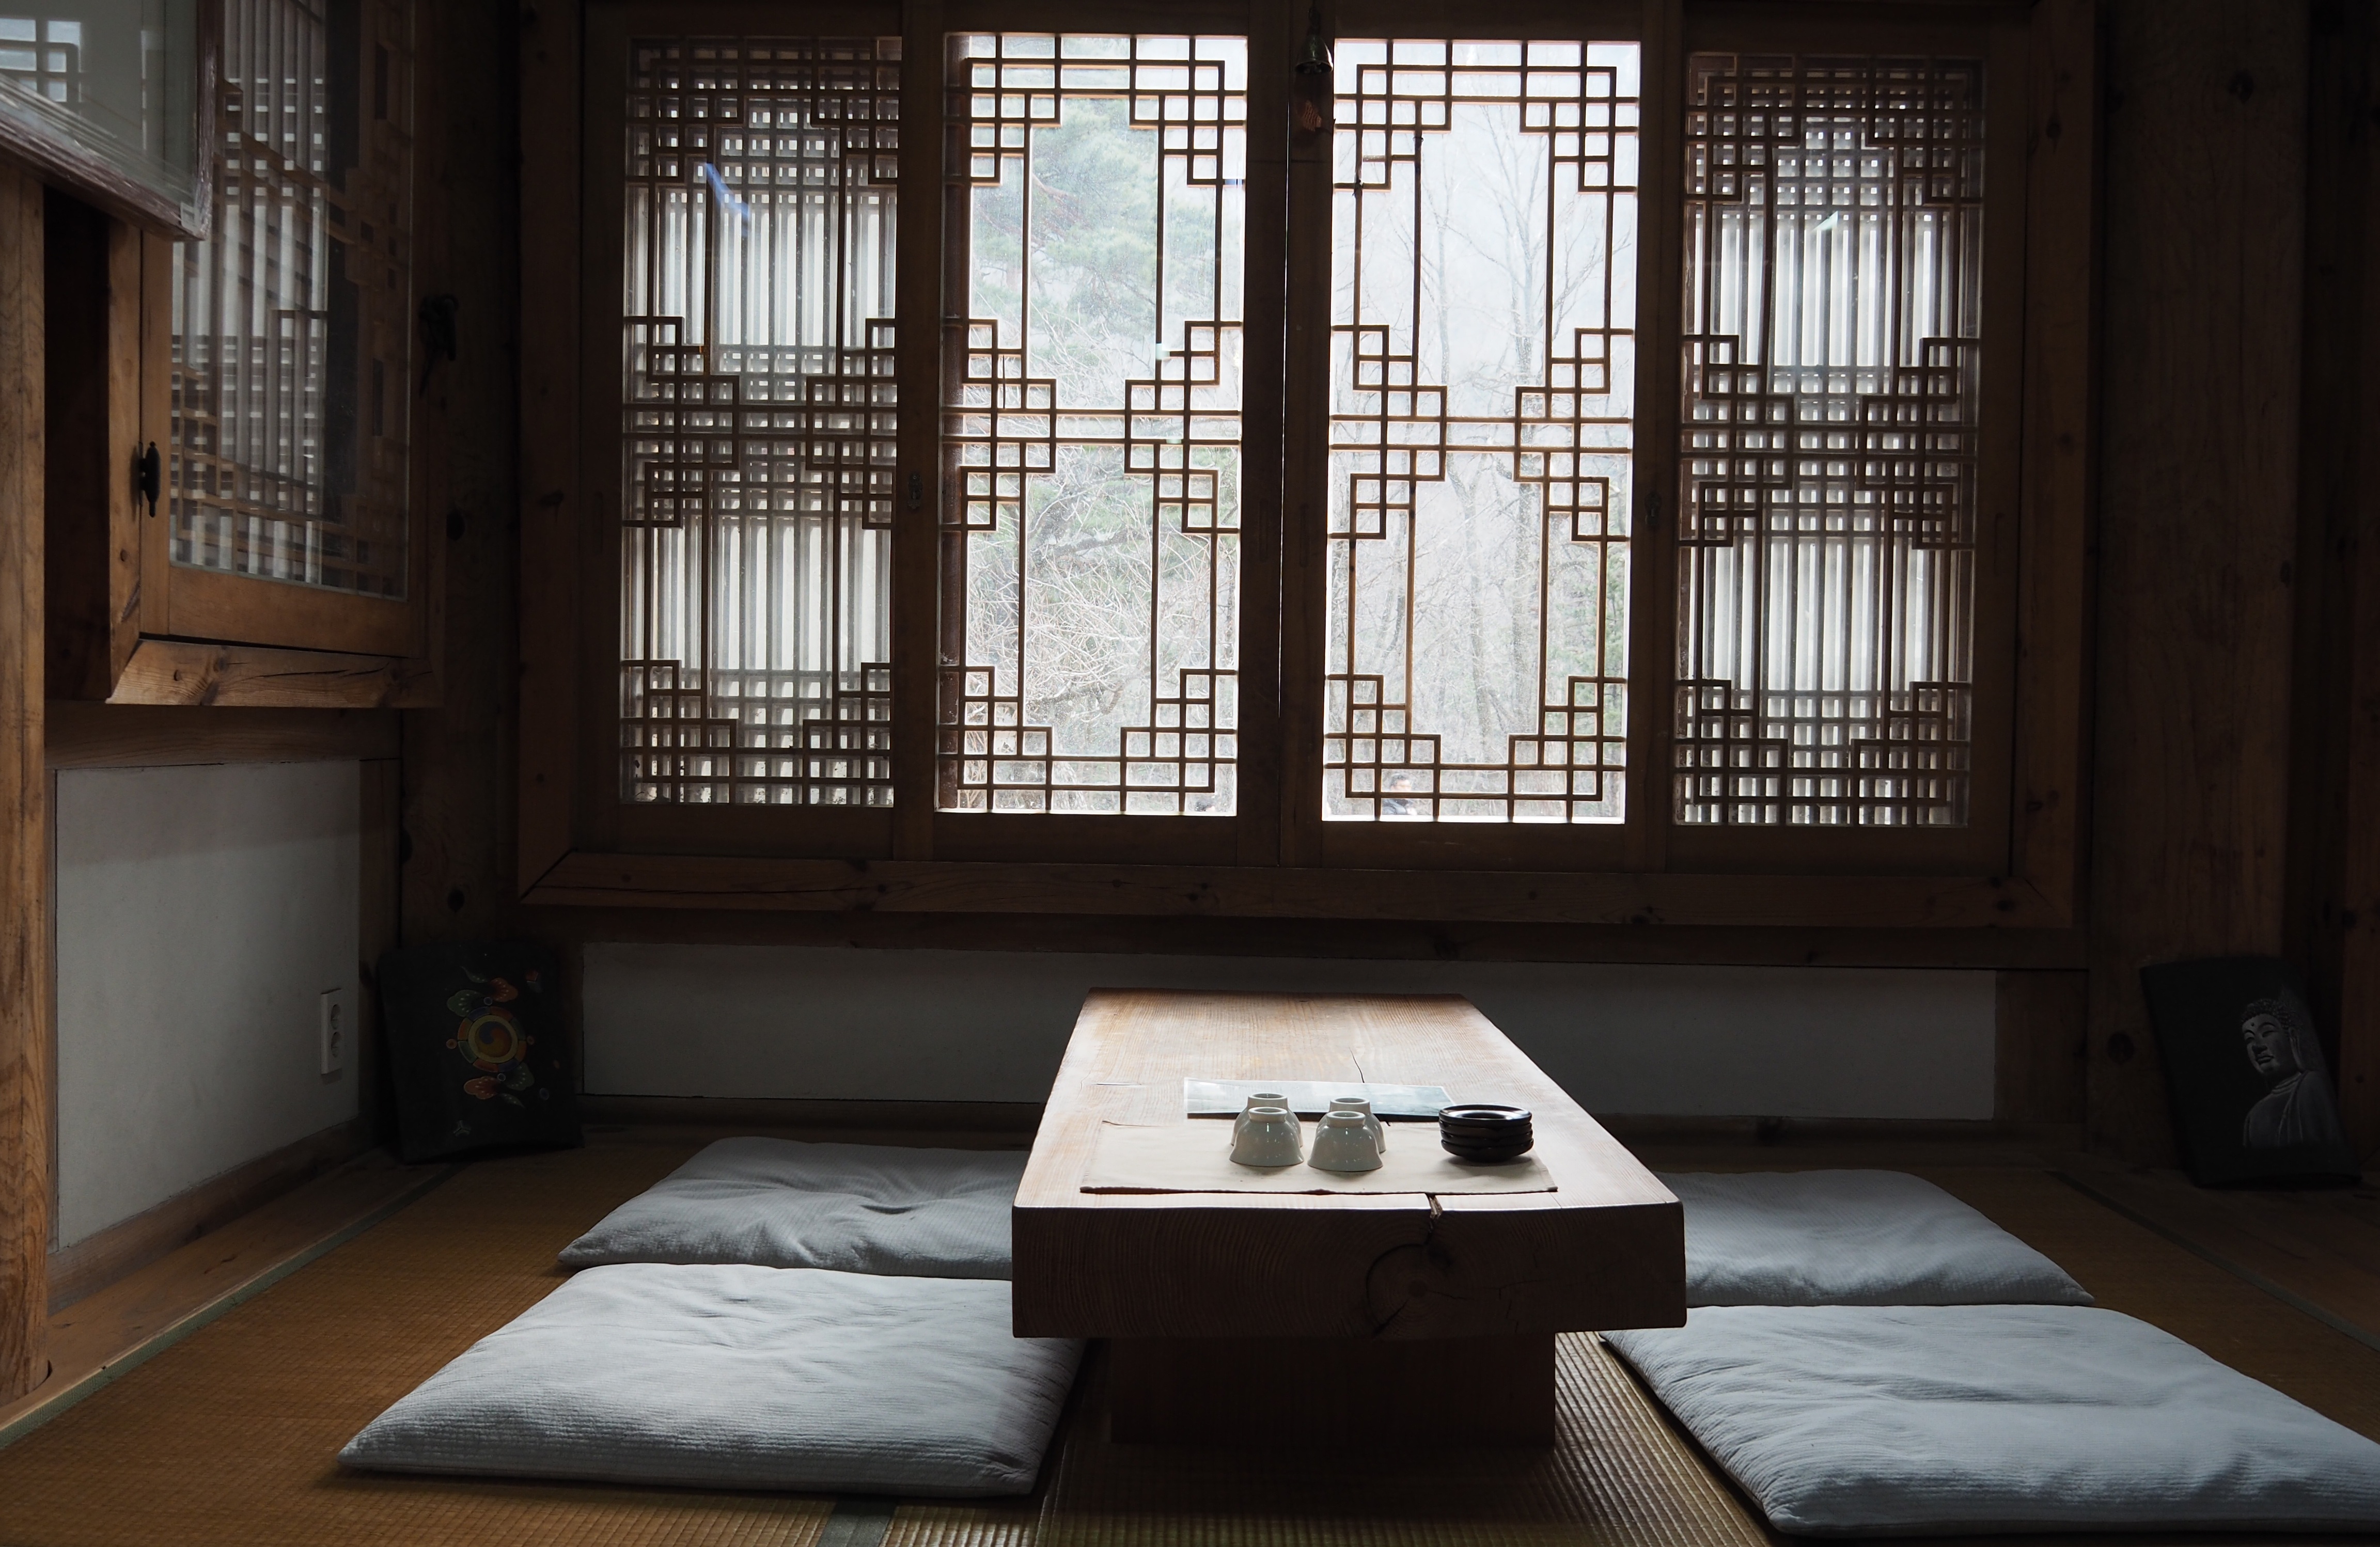
wood, house, interior, window, building, home, cottage, property, living room, furniture, room, interior design, design, estate, oriental, traditional, tea house, hanok, window covering